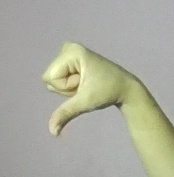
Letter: waw